Druidry (modern)

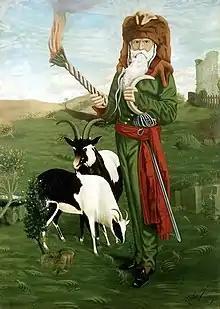
The Welsh socialist and nationalist Dr. William Price, a prominent modern Druid

The Druidic movement originated among the Romanticist ideas of the ancient druids that had begun to be developed in the 17th and 18th centuries. While many Early Mediaeval writers, particularly in Ireland, had demonised the ancient druids as barbarians who had practiced human sacrifice and tried to suppress the coming of Christianity, certain Late Mediaeval writers had begun to extol what they believed were the virtues of the druids, and reinvented them as national heroes, particularly in Germany, France and Scotland. It was also during this period that Conrad Celtis had begun to propagate the image of the druids as having been bearded, wise old men wearing white robes, something that would prove highly influential in future centuries.